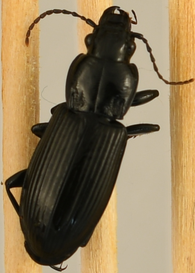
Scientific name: Pterostichus melanarius
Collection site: UNDERC Site (UNDE), plot UNDE_006